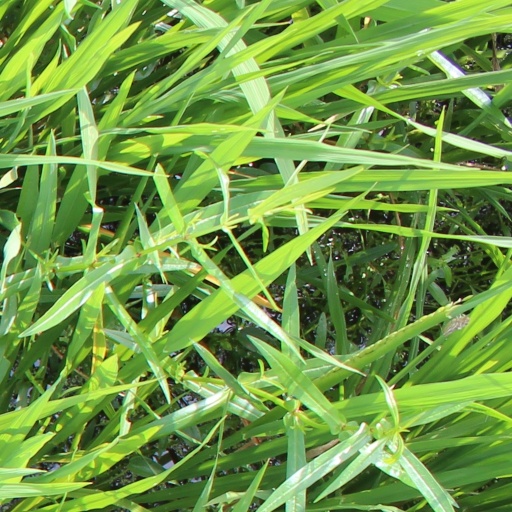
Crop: rice